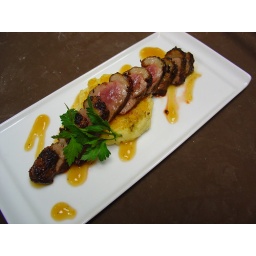
Rubbed with coffee and southwestern rubbed duck breast over a jalapeno corn cake with burnt orange sauce.